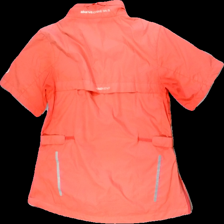
View: back
Type: Outerwear
Category: Ladies
Brand: Not in the list
Brand text on label: abacus
Colors: Pink
Material: 100% polyester
Cut: Regular
Size: 36
Season: All
Price range: 50-100
Recommended usage: Export